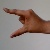
The image shows a hand gesture representing the letter 'Z' in Indian Sign Language.